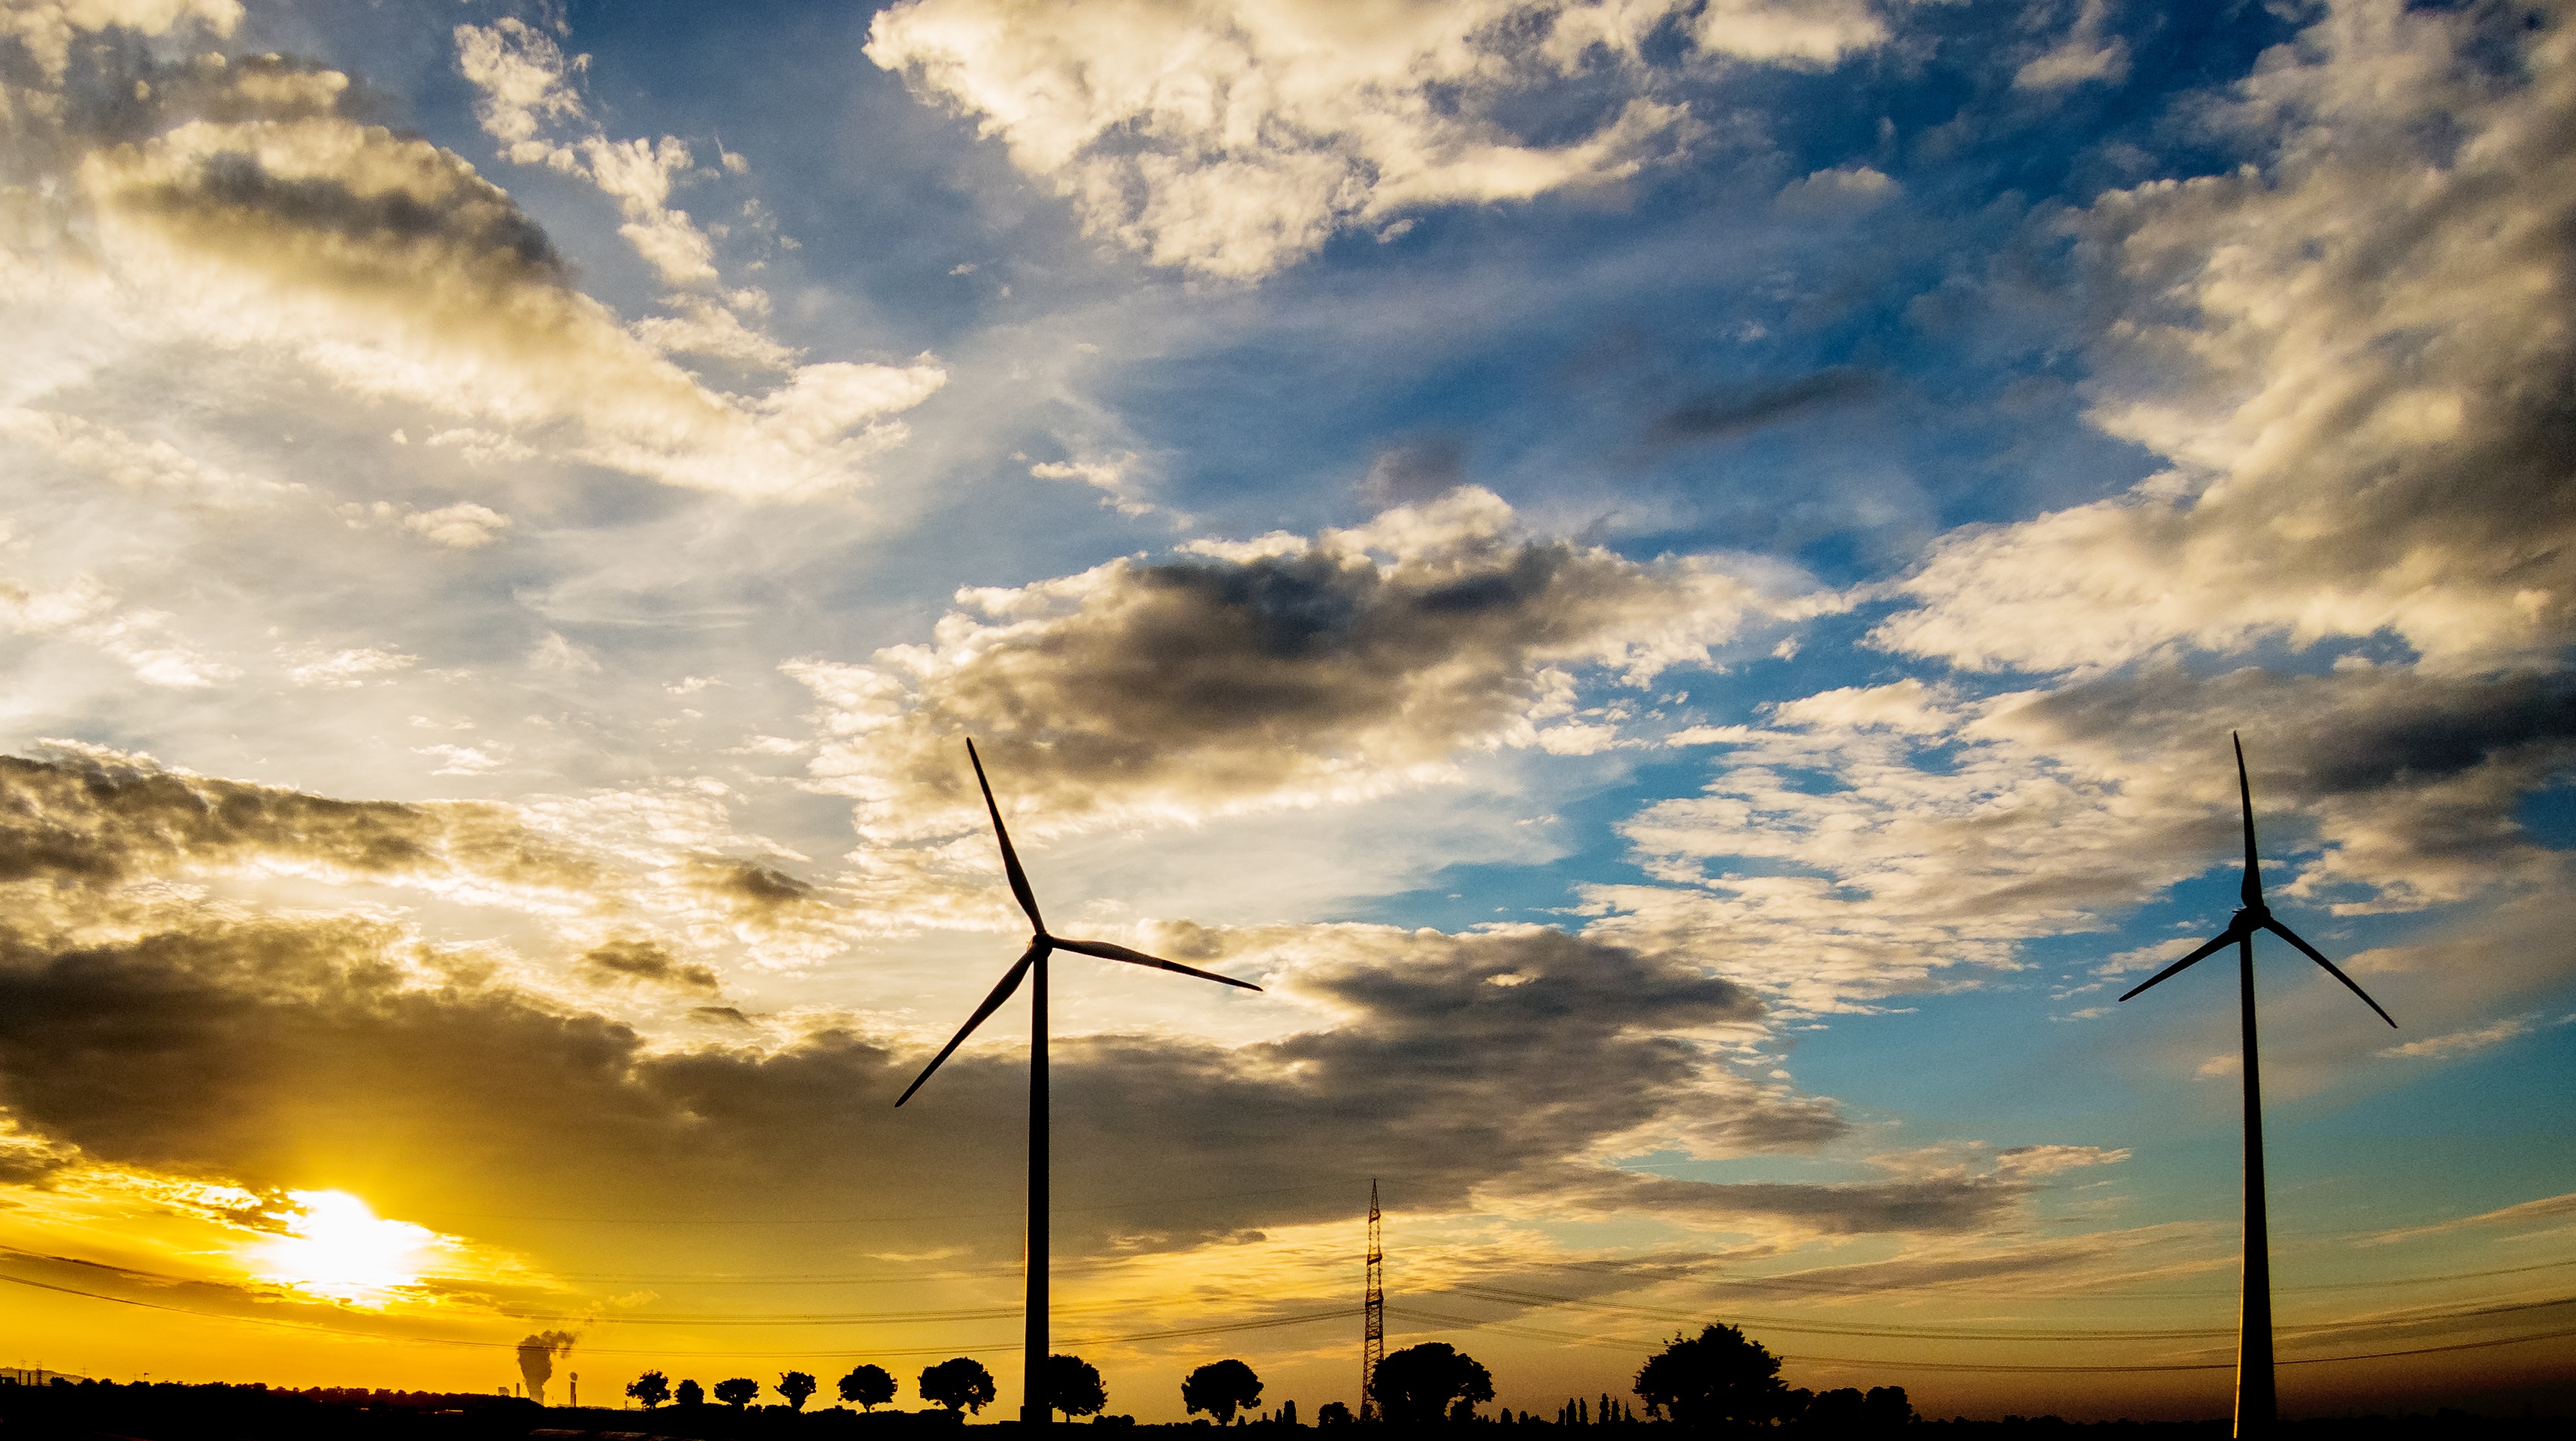
horizon, cloud, sky, sun, sunrise, sunset, field, sunlight, morning, wind, dawn, atmosphere, dusk, evening, orange, cumulus, romantic, blue, energy, trees, clouds, abendstimmung, afterglow, windr der, meteorological phenomenon